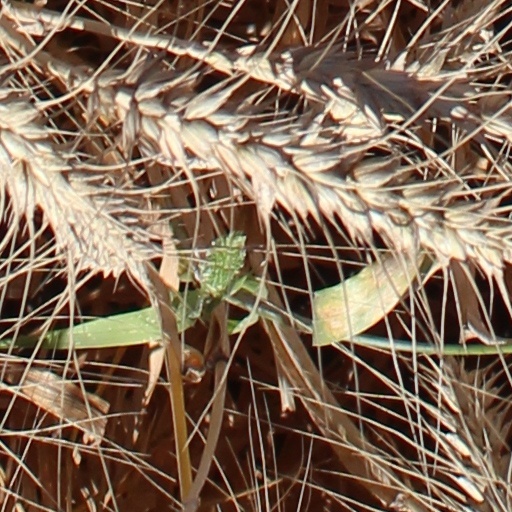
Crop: wheat